World Choir Games

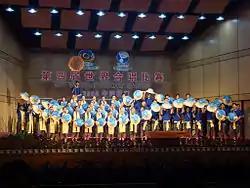
Saint John's Choir performing at the 4th World Choir Games in Xiamen, China

The choir singer Günter Titsch organised the first transnational choir competition with participants from Hungary and Germany in Budapest, beyond the then "Iron Curtain", as early as 1988. To further develop and expand the concept, Titsch then founded the support association Interkultur e.V. in 1990 as the parent organisation for the competitions. The association's name was intended to express the organisers' aim of uniting different cultures through their events. The first international Choir Olympics organised by Interkultur, later renamed World Choir Games, were held in Linz, Austria, in 2000, in the style of the Olympic Games, and involved choirs from 60 countries. An integral part of the Games is that they are not only open to ensembles with previous competitive experience. Choirs can decide for themselves whether to participate in the competition and are not dependent on a formal invitation from the initiators.